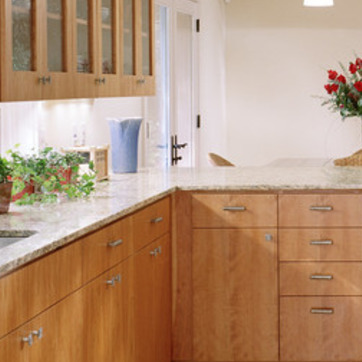
Material: polishedstone